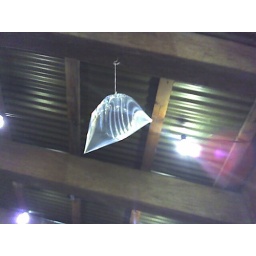
bags of water suspended from ceiling by string, hung about 10' aparti was told this keeps mosquitos away